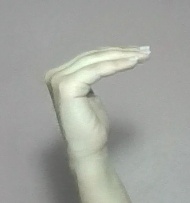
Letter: haa